Urdu

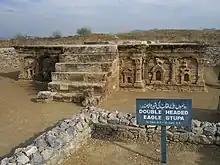
An English-Urdu bilingual sign at the archaeological site of Sirkap, near Taxila. The Urdu says: (right to left) , dō sarōñ wālé u'qāb kī shabīh wāla mandir. "The temple with the image of the eagle with two heads."

Urdu is written right-to left in an extension of the Persian alphabet, which is itself an extension of the Arabic alphabet. Urdu is associated with the Nastaʿlīq style of Persian calligraphy, whereas Arabic is generally written in the "Naskh" or "Ruq'ah" styles. Because of its thousands of ligatures, "Nasta’liq" is notoriously difficult to typeset, so Urdu newspapers were hand-written by masters of calligraphy, known as "kātib" or "khush-nawīs", until the late 1980s. One handwritten Urdu newspaper, "The Musalman", is still published daily in Chennai. InPage, a widely used desktop publishing tool for Urdu, has over 20,000 ligatures in its Nastaʿliq computer fonts.